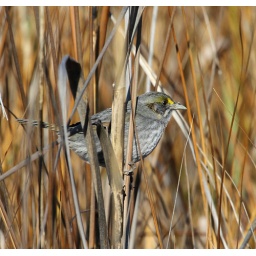
Photographed at Fort Pulaski National Monument in marsh area before you cross over the bridge to the fort.